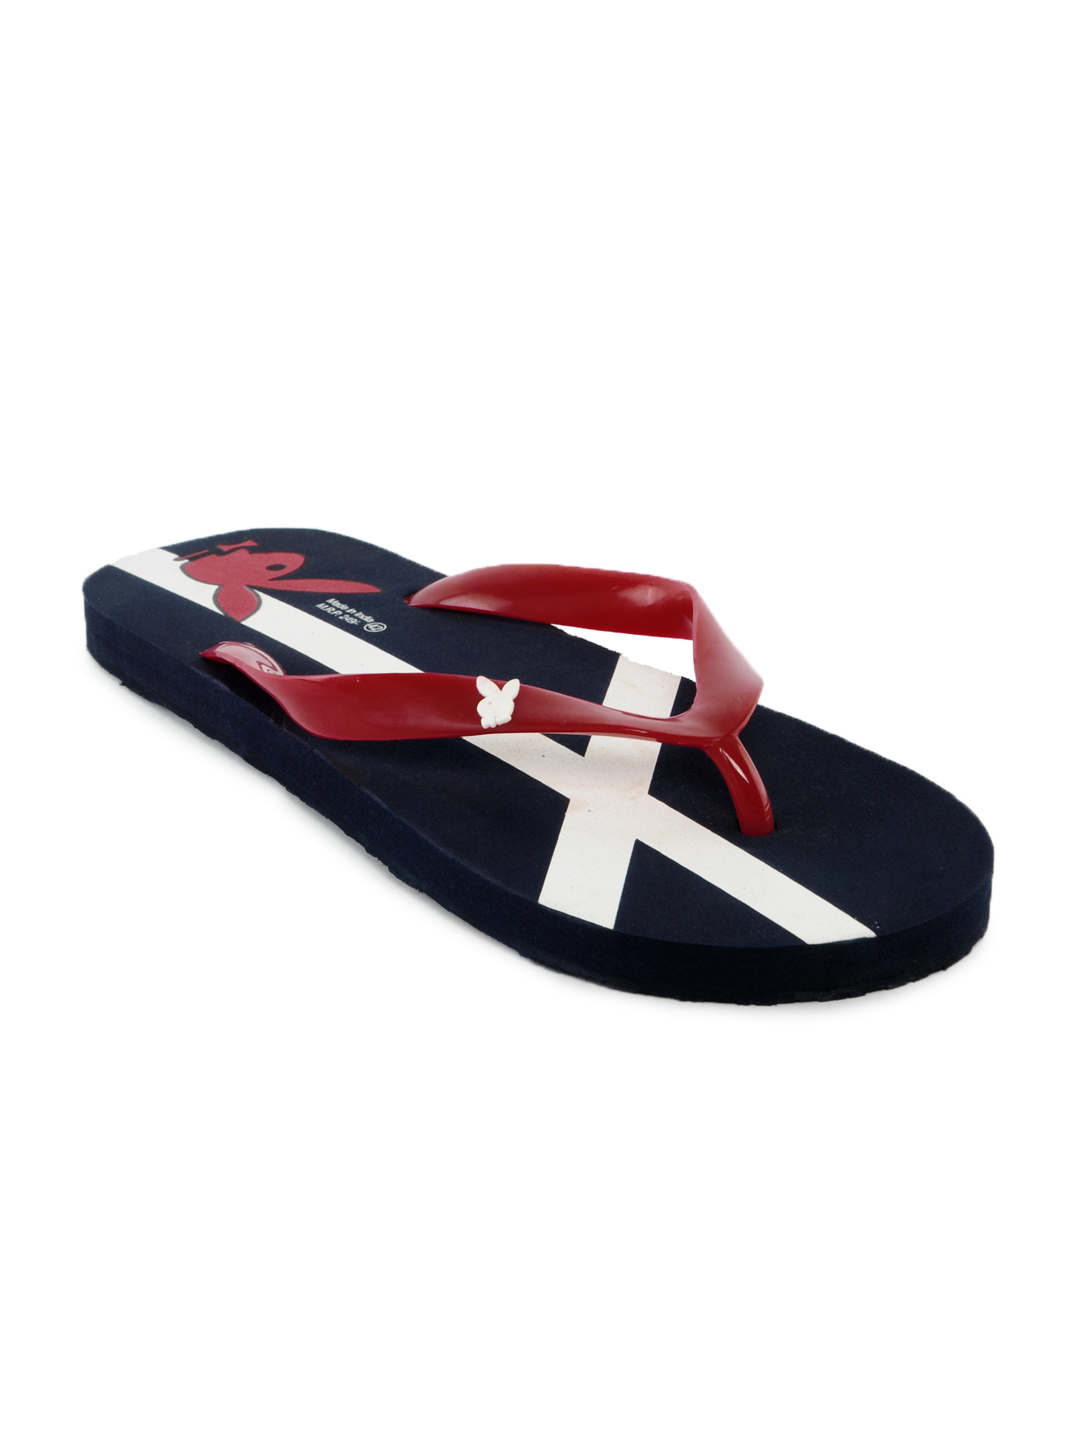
Playboy Men Navy Blue Flip Flops
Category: Footwear / Flip Flops / Flip Flops
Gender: Men
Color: Navy Blue
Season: Summer 2012
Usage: Casual